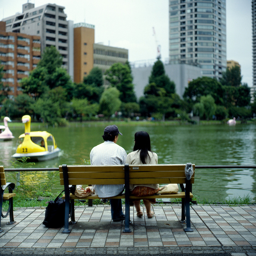
Man and woman sitting on a bench by the water.
A couple sits together on a bench next to the water.
A couple is sitting on a bench overlooking green water and duck paddleboats.
A couple sitting on benches near the water
A couple of people that are on a bench.